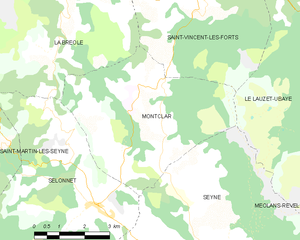
Carte des communes françaises: Montclar Légende
Montclar est une commune française, située dans le département des Alpes-de-Haute-Provence en région Provence-Alpes-Côte d'Azur.